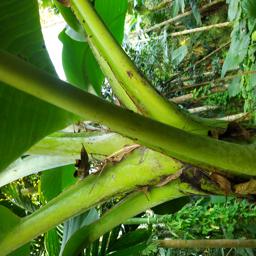
Label: JAHAJI STEM